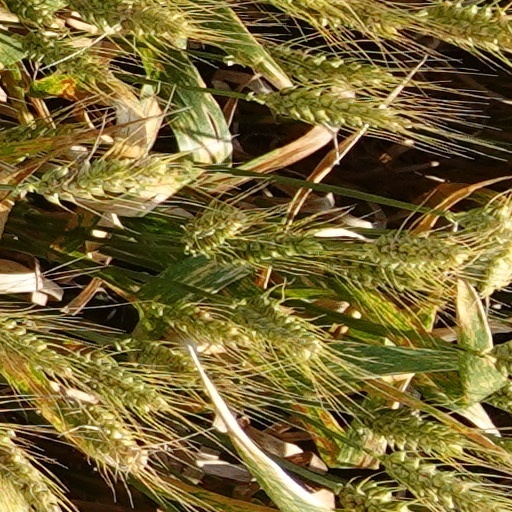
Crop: wheat